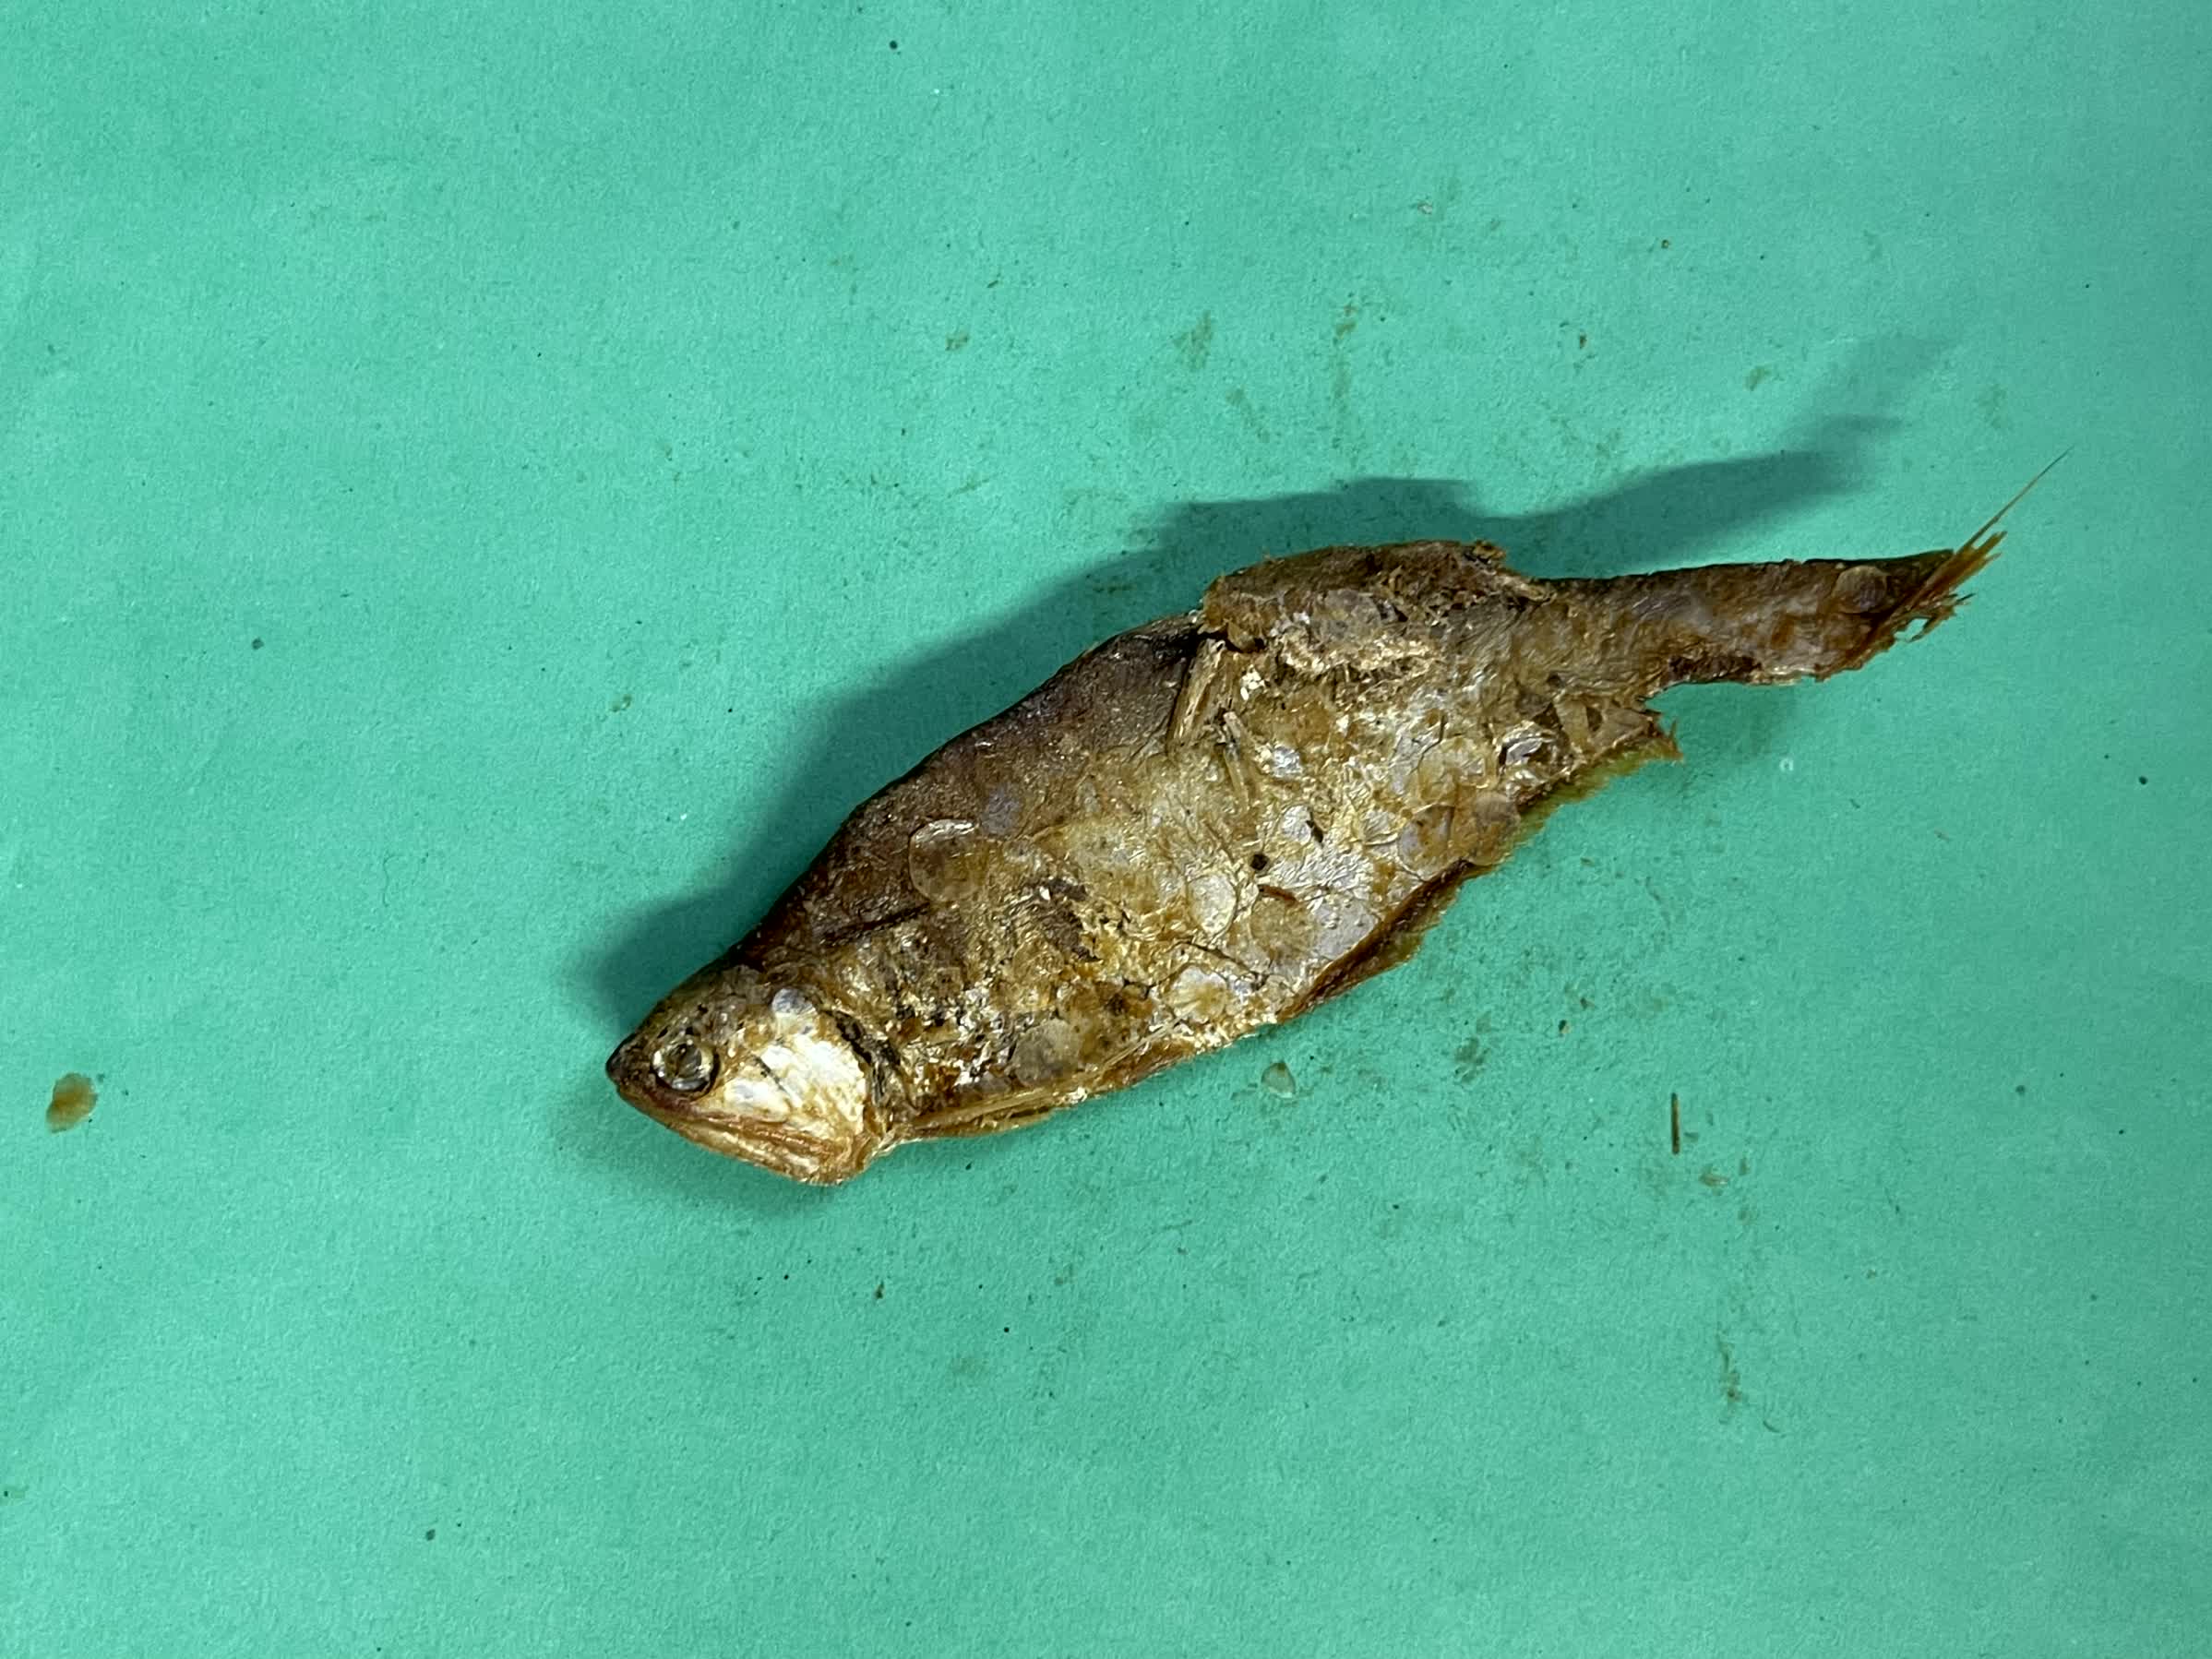
Species: Bashpata